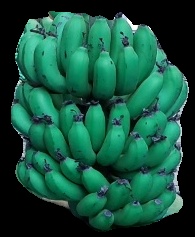
Variety: pachbale
Grade: grade2